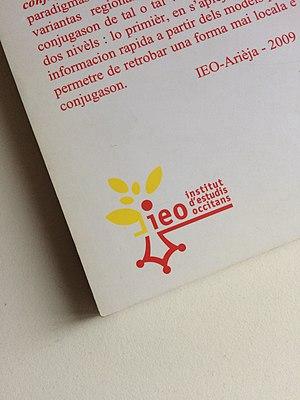
L’Institut d'études occitanes est une association loi de 1901 créée en 1945 par des occitanistes résistants. C’est une association culturelle qui a pour but le maintien et le développement de la langue et de la culture occitanes par la direction, l’harmonisation et la normalisation de tous les travaux qui concernent la culture occitane dans son ensemble.